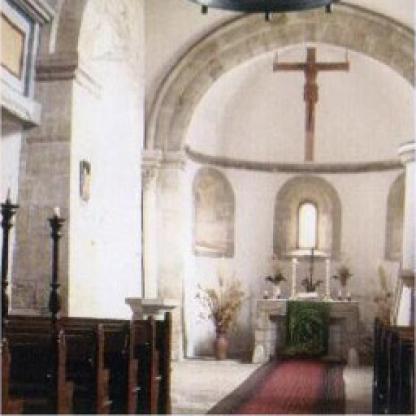
Scene: Indoor